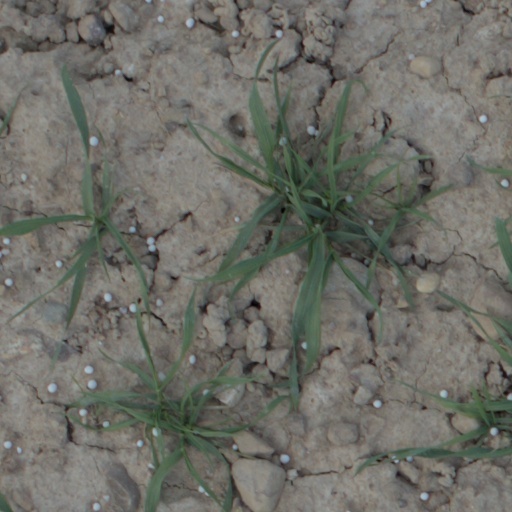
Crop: wheat